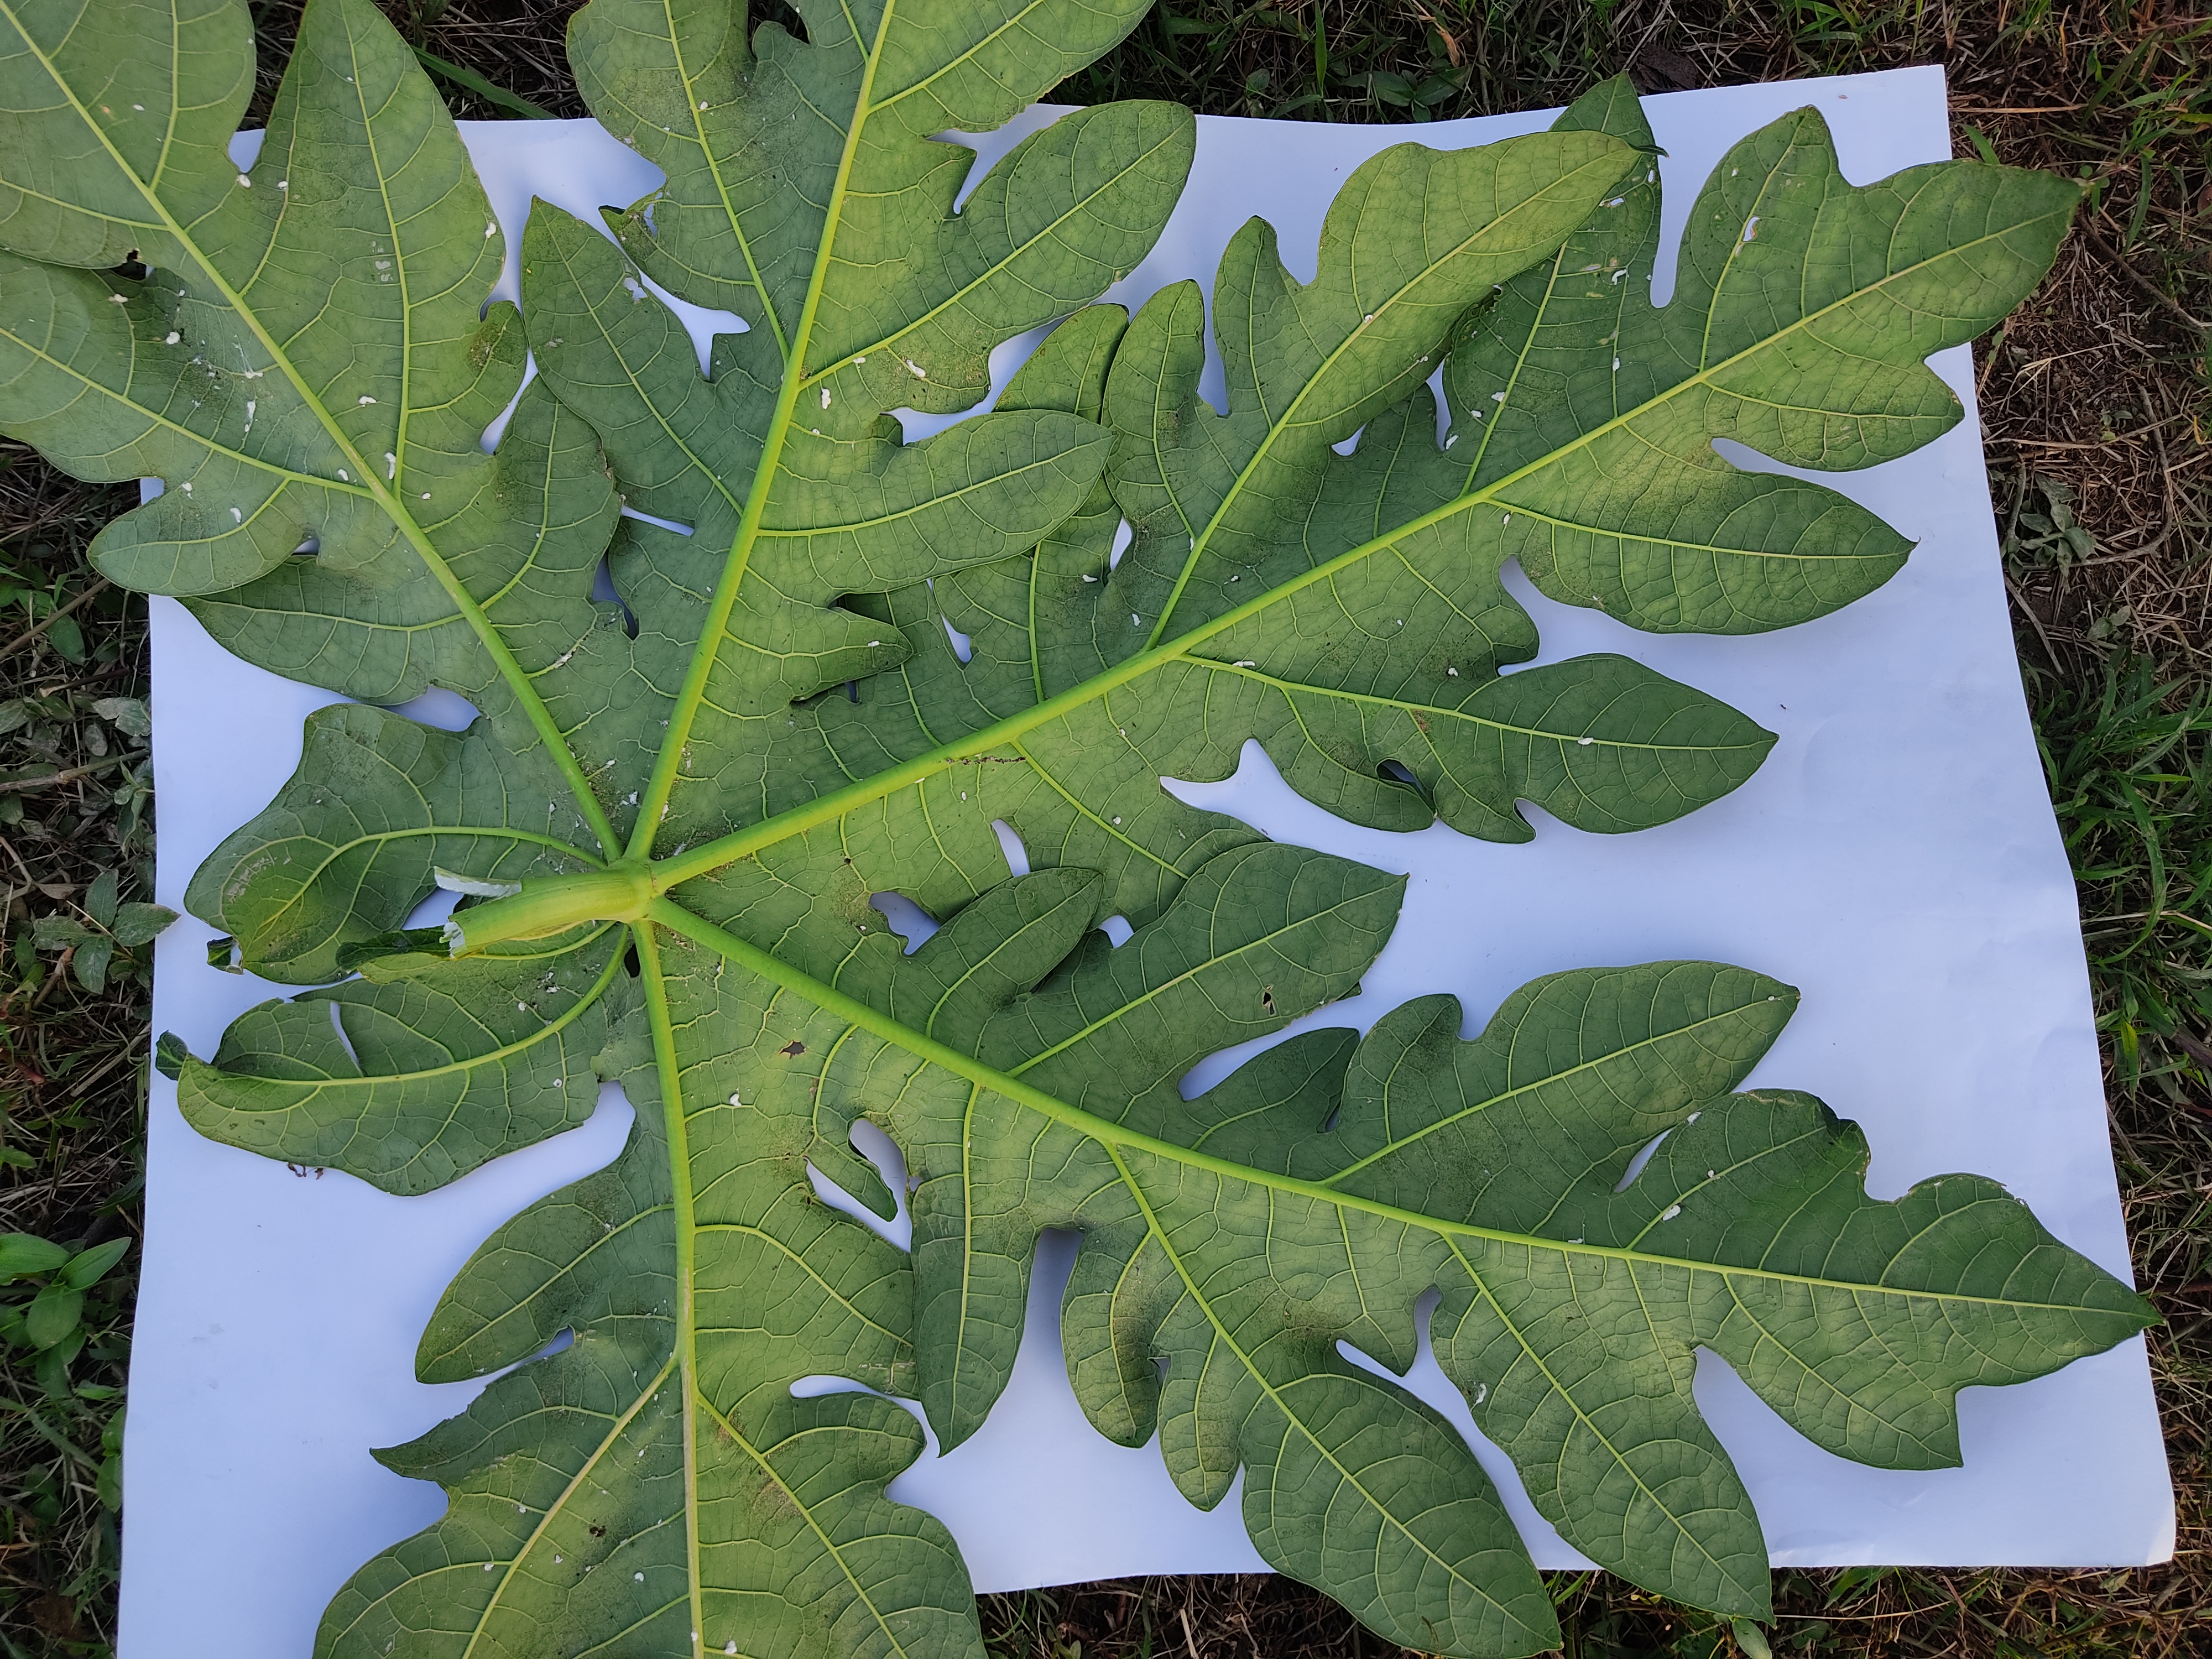
Label: Mealybug